The Wisconsin Engineer

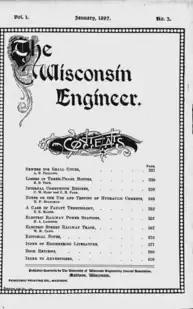
This is the cover from the third printed magazine from January 1897.

The first volume of the Wisconsin Engineer was published in June 1896, with the editors calling the magazine a "trial trip in the field of technical journalism." The magazine contained articles by both students and faculty with a focus on engineering topics. The magazine ran over 160 pages long, containing a large index and multiple advertisements. The magazine was published five more times before it settled into a continuous seasonal publication schedule in 1902 (with short periods of monthly publication).